Three Sisters Bridge

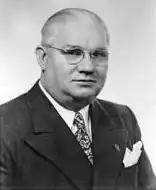
Rep. John Kluczynski worked with Rep. Natcher to build the Three Sisters Bridge.

In mid-1961, the D.C. Department of Highways and Traffic proposed that the Three Sisters Bridge be a six-lane, wide structure. Construction of the bridge would also have required that Congress fund construction of the proposed Potomac River Freeway. The City Commission of the District of Columbia held public hearings about the bridge's location and design in November 1961 and November 1964, at which time other appointed D.C. officials, Arlington County elected officials, and citizens of both jurisdictions overwhelmingly opposed the bridge. Critiques of the data and analysis used for highway planning by city officials was so strong that the National Capital Parks and Planning Commission deleted the bridge from its regional transportation policy plan on March 24, 1966.